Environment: real
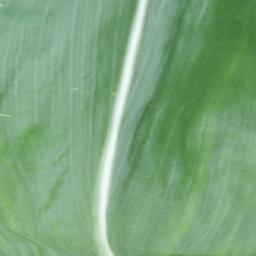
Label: healthy